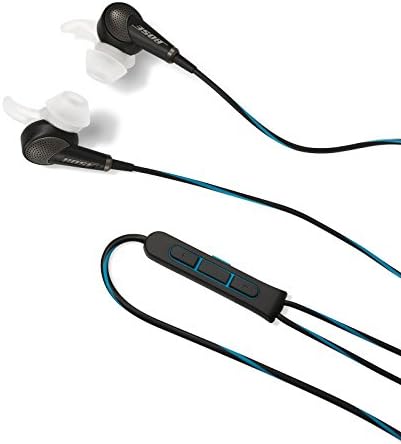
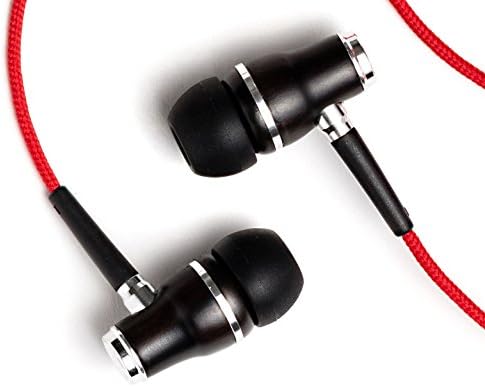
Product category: headphones
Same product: no